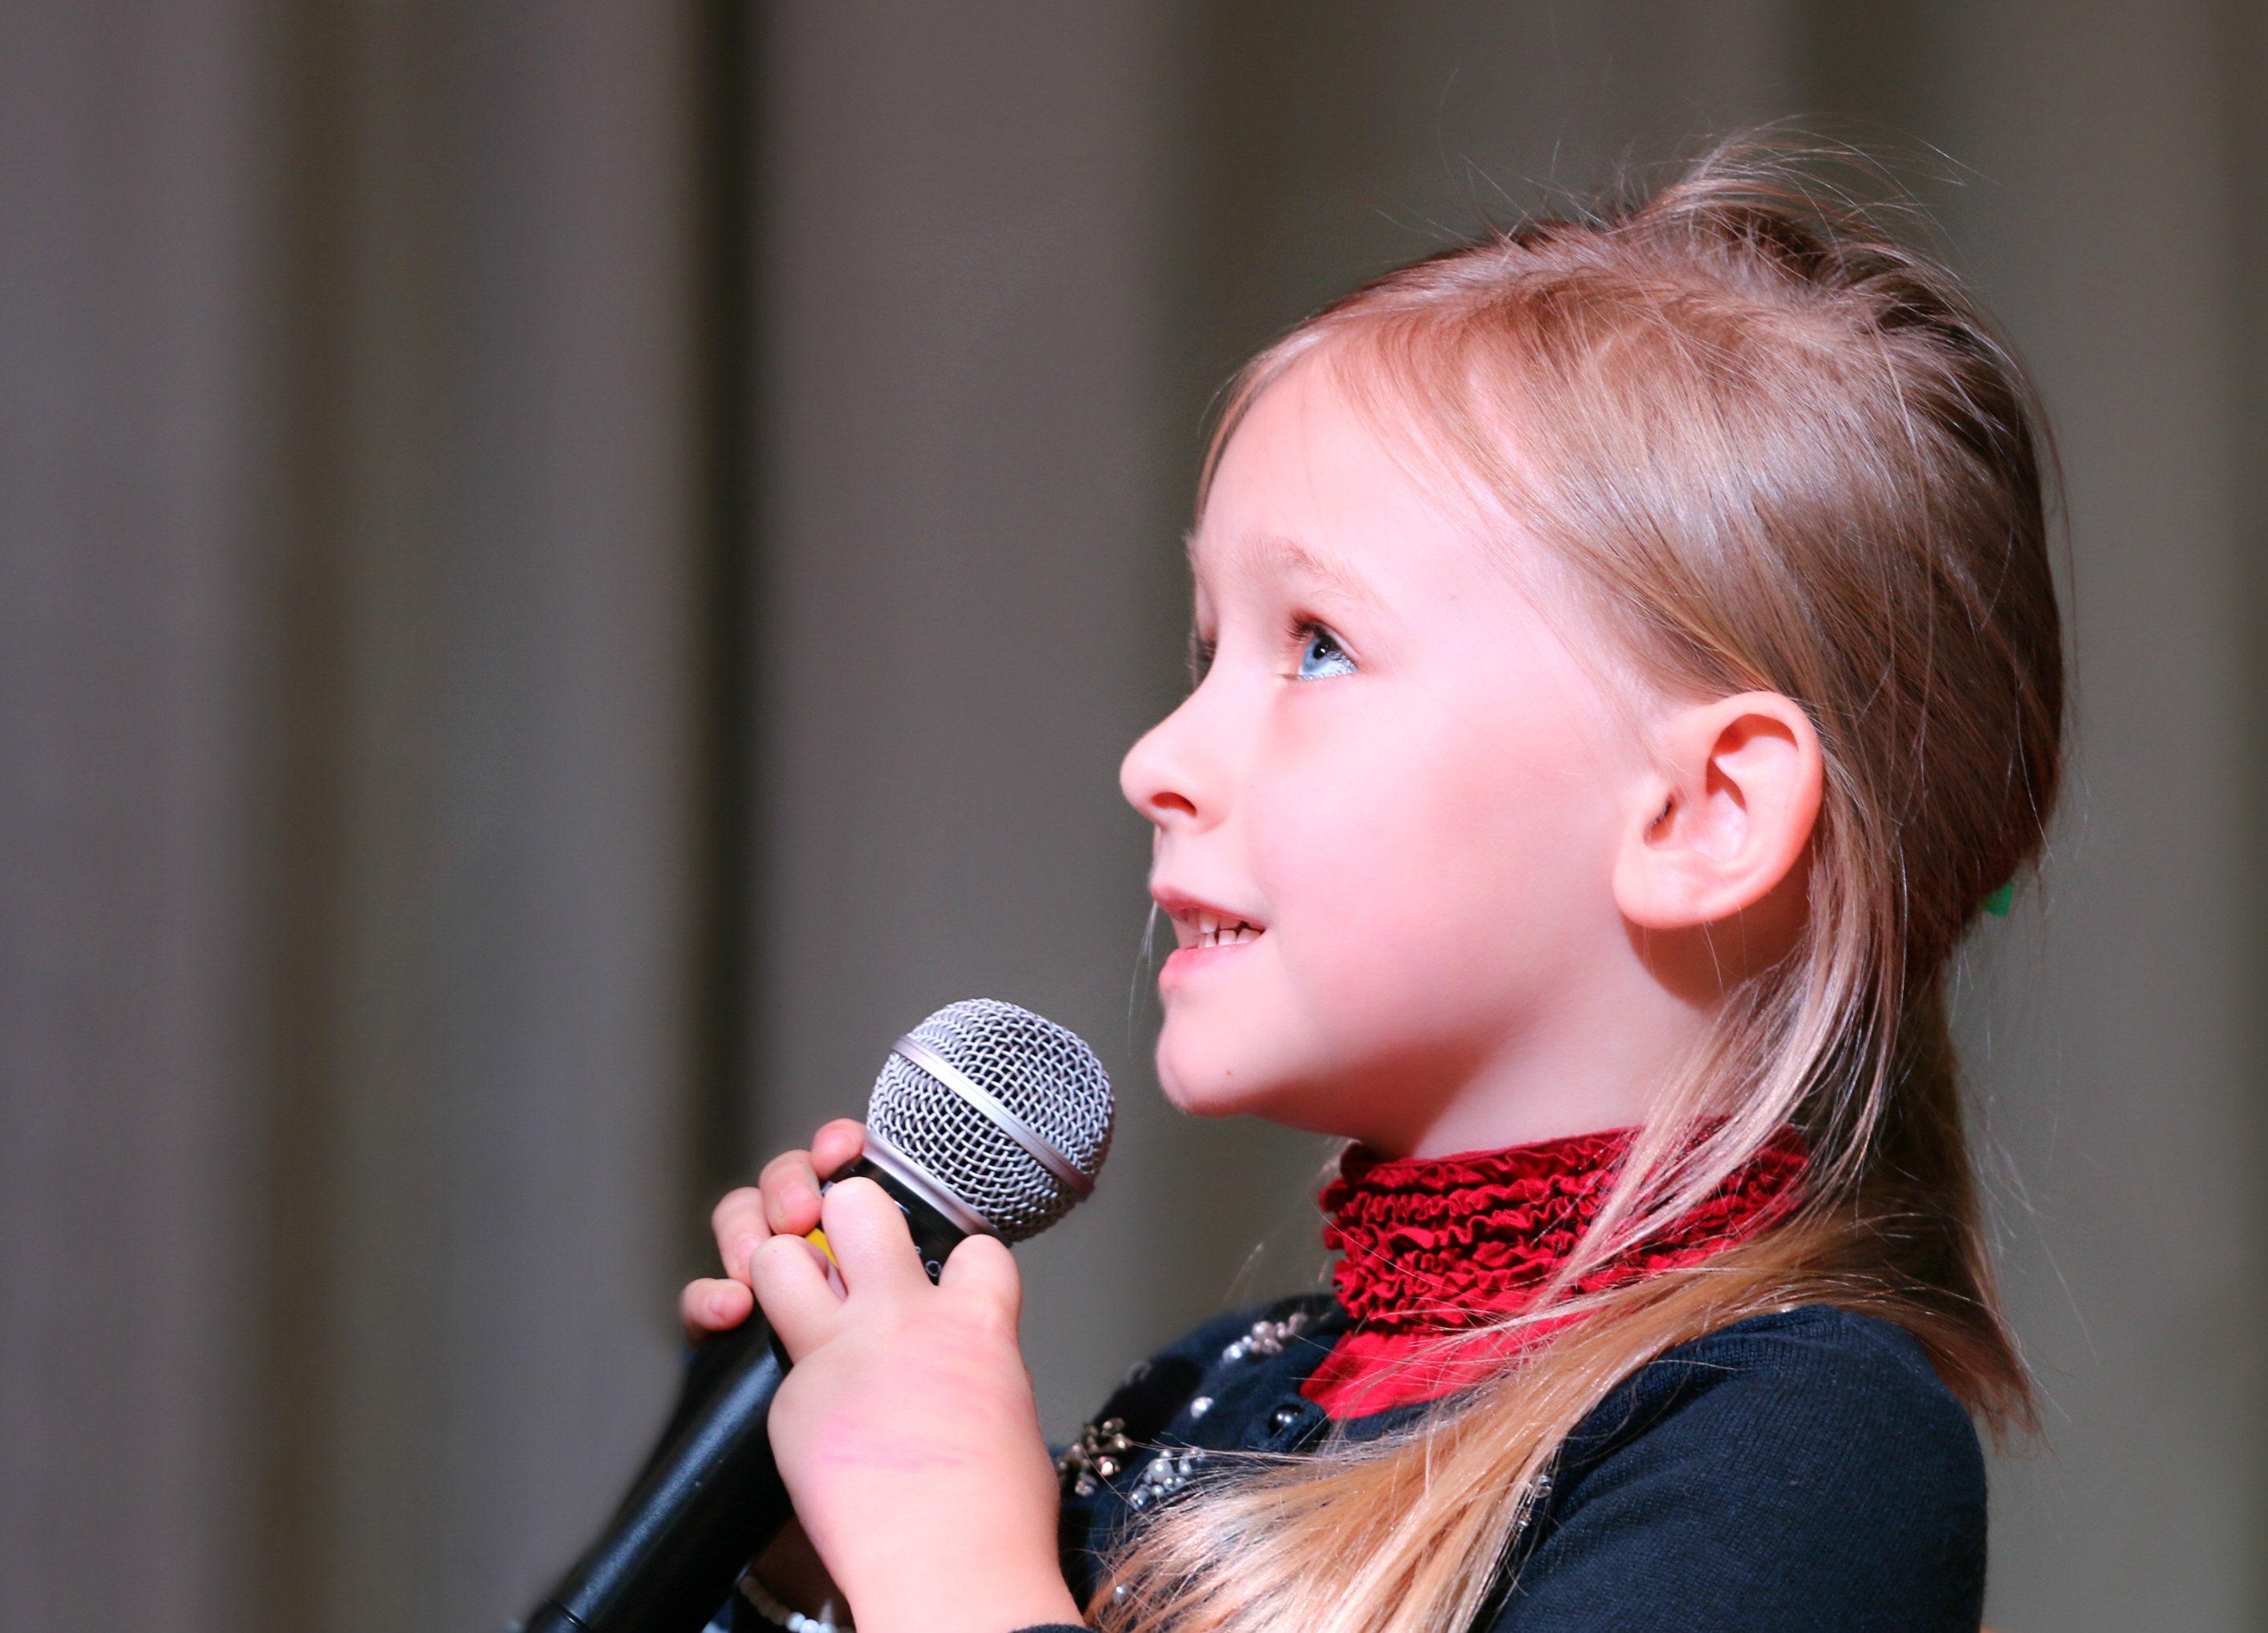
person, girl, woman, hair, concert, singer, portrait, model, red, microphone, child, fashion, lady, facial expression, hairstyle, eye, singing, beauty, scene, address by, soloist, portrait photography